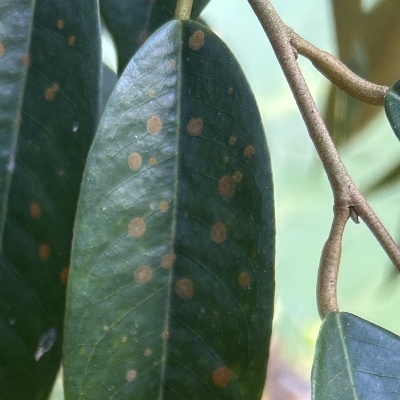
Label: Leaf_Algal